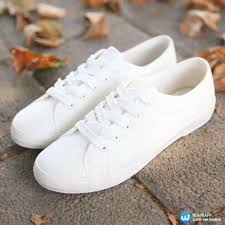
Waste category: shoes